Toyoko Yoshino

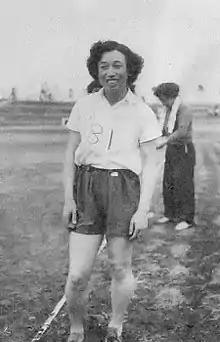

was a Japanese discus thrower. She competed at the 1952, placing fourth, and the 1956 Summer Olympics.